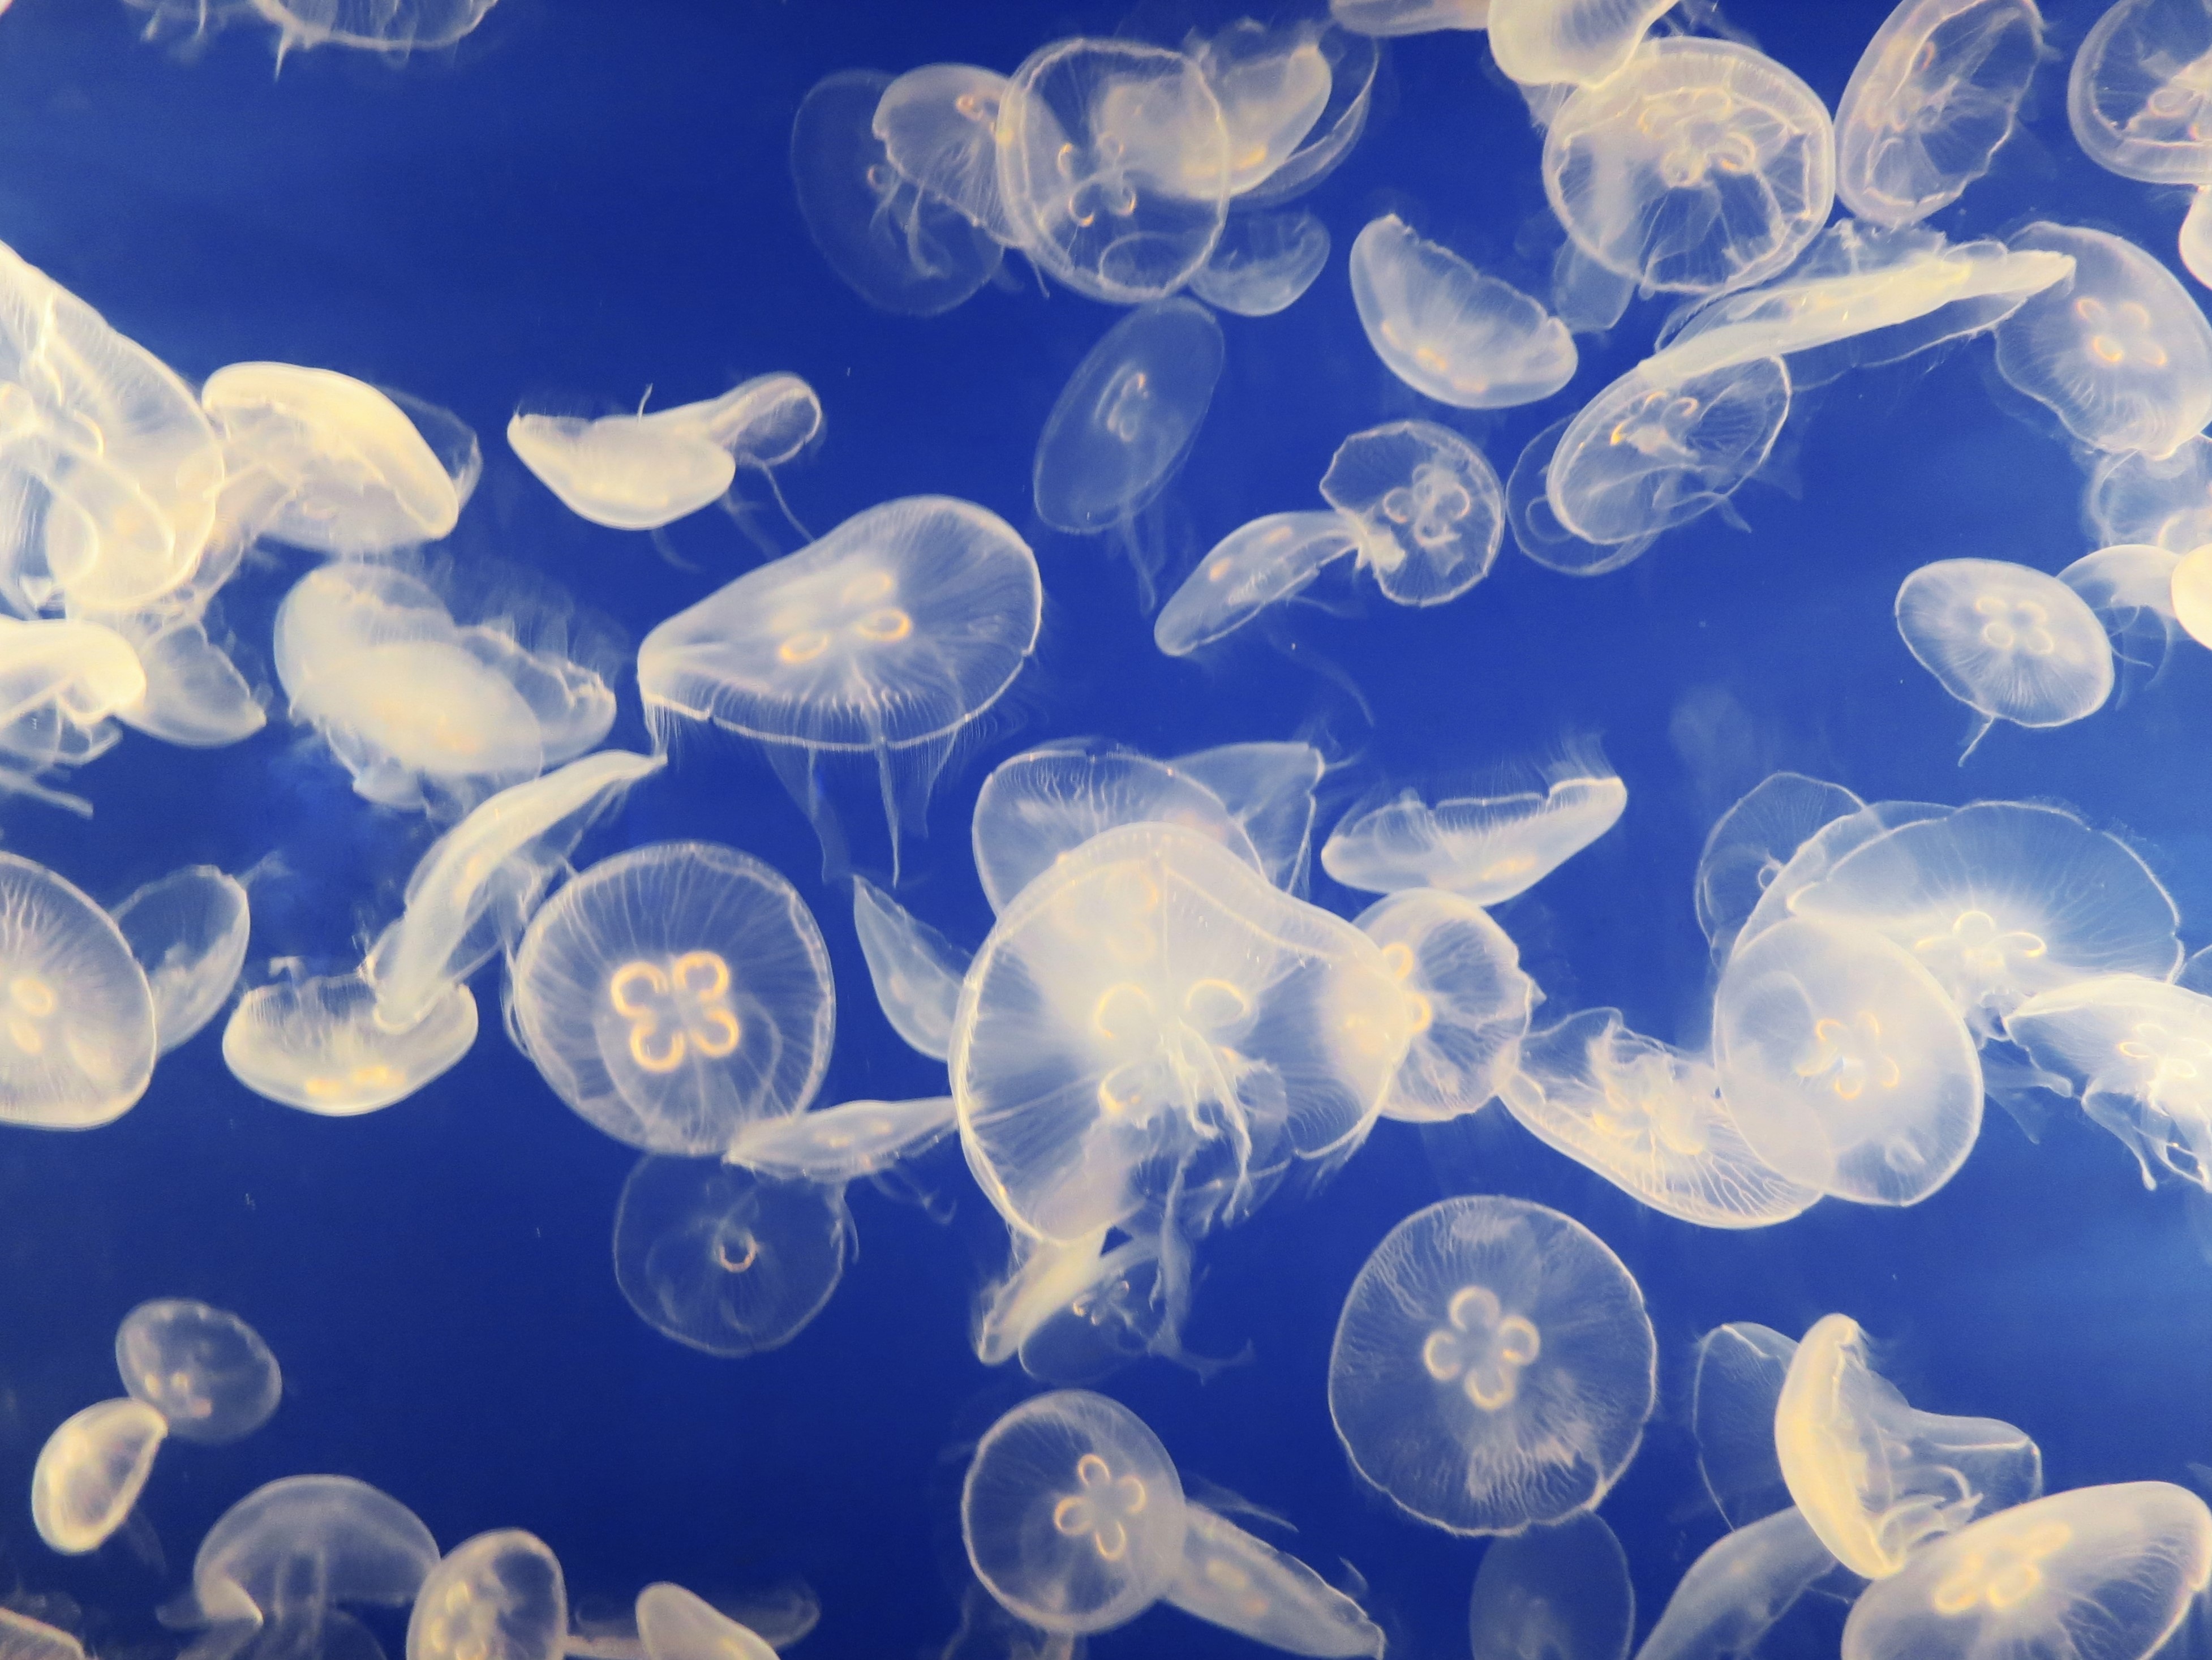
biology, jellyfish, invertebrate, aquarium, cnidaria, organism, schirmqualle, marine biology, marine invertebrates